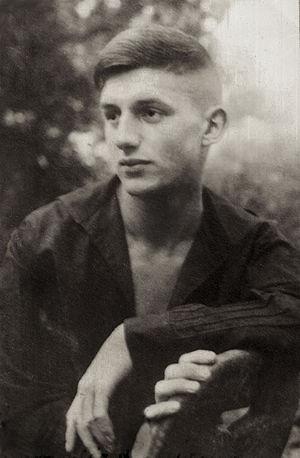
Walter Albrecht Becker est un décorateur de cinéma allemand.